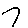
Label: 7